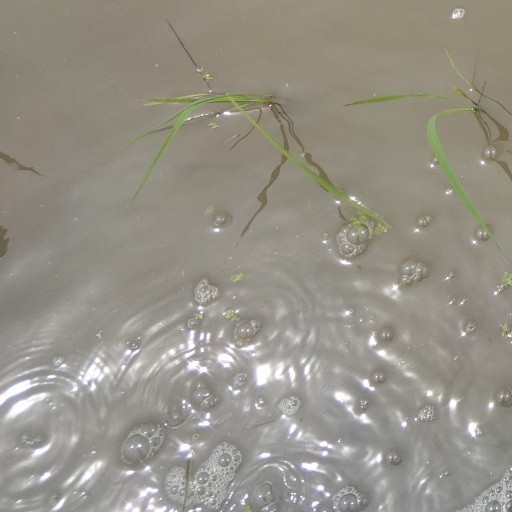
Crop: rice